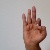
The image shows a hand gesture representing the letter 'F' in Indian Sign Language.